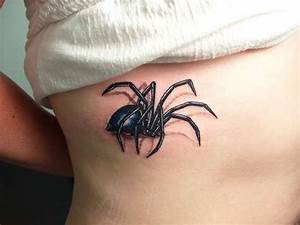
Label: spider